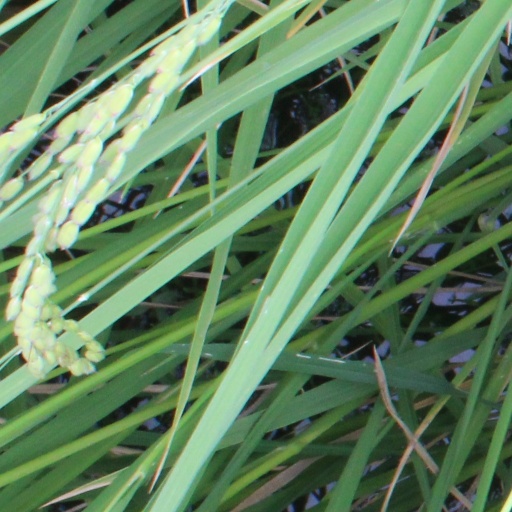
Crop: rice